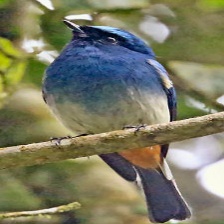
Species: INDIGO FLYCATCHER
Scientific name: EUMYIAS INDIGO